My Hero Academia season 2

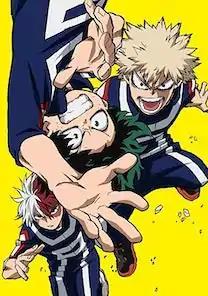
Cover art of the first Blu-ray volume of the second season released by Toho on July 19, 2017

The second season of the "My Hero Academia" anime television series was produced by Bones and directed by Kenji Nagasaki, with Yōsuke Kuroda handling series composition, Yoshihiko Umakoshi providing character designs and Yuki Hayashi composed the music. Like the first season, it adapts Kōhei Horikoshi's original manga series of the same name from the rest of the 3rd volume through the end of the 8th volume over 25 episodes. It covers the ""U.A. Sports Festival"" (chapters 22–44), ""Vs. Hero Killer"" (chapters 45–59), and ""Final Exams"" arcs (chapters 60–69), with the exception of episode 13.5 (recap) and chapter 70 (which is the separate storyline from the season arcs). The season aired from April 1 to September 30, 2017, on ytv and NTV in Japan.